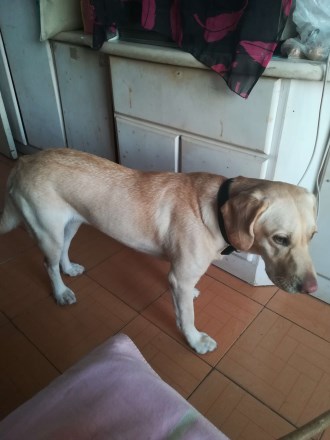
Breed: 3580-n000122-Labrador_retriever